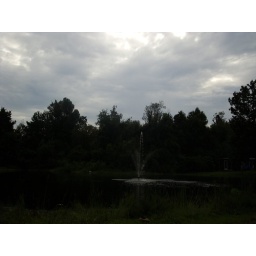
This lake was behind my window in the old place